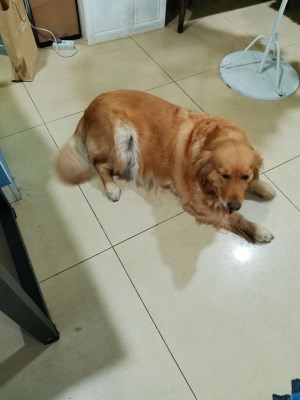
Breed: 5355-n000126-golden_retriever